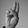
ASL letter: U